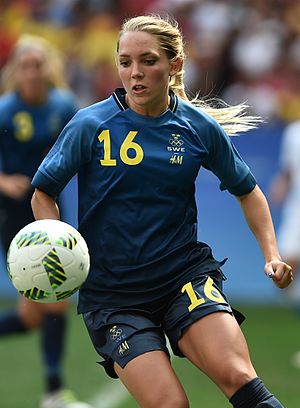
Elin Rubensson
Rubensson under OL 2016
Elin Ingrid Johanna Rubensson er en svensk fodboldspiller, der spiller i Damallsvenskan for Kopparbergs/Göteborg FC. Hun har spillet over 40 landskampe for Sverige og har også spillet for Sveriges U/17, U/19 og U/23 landshold. Hun fik debut for Sveriges A-landshold i oktober 2012.